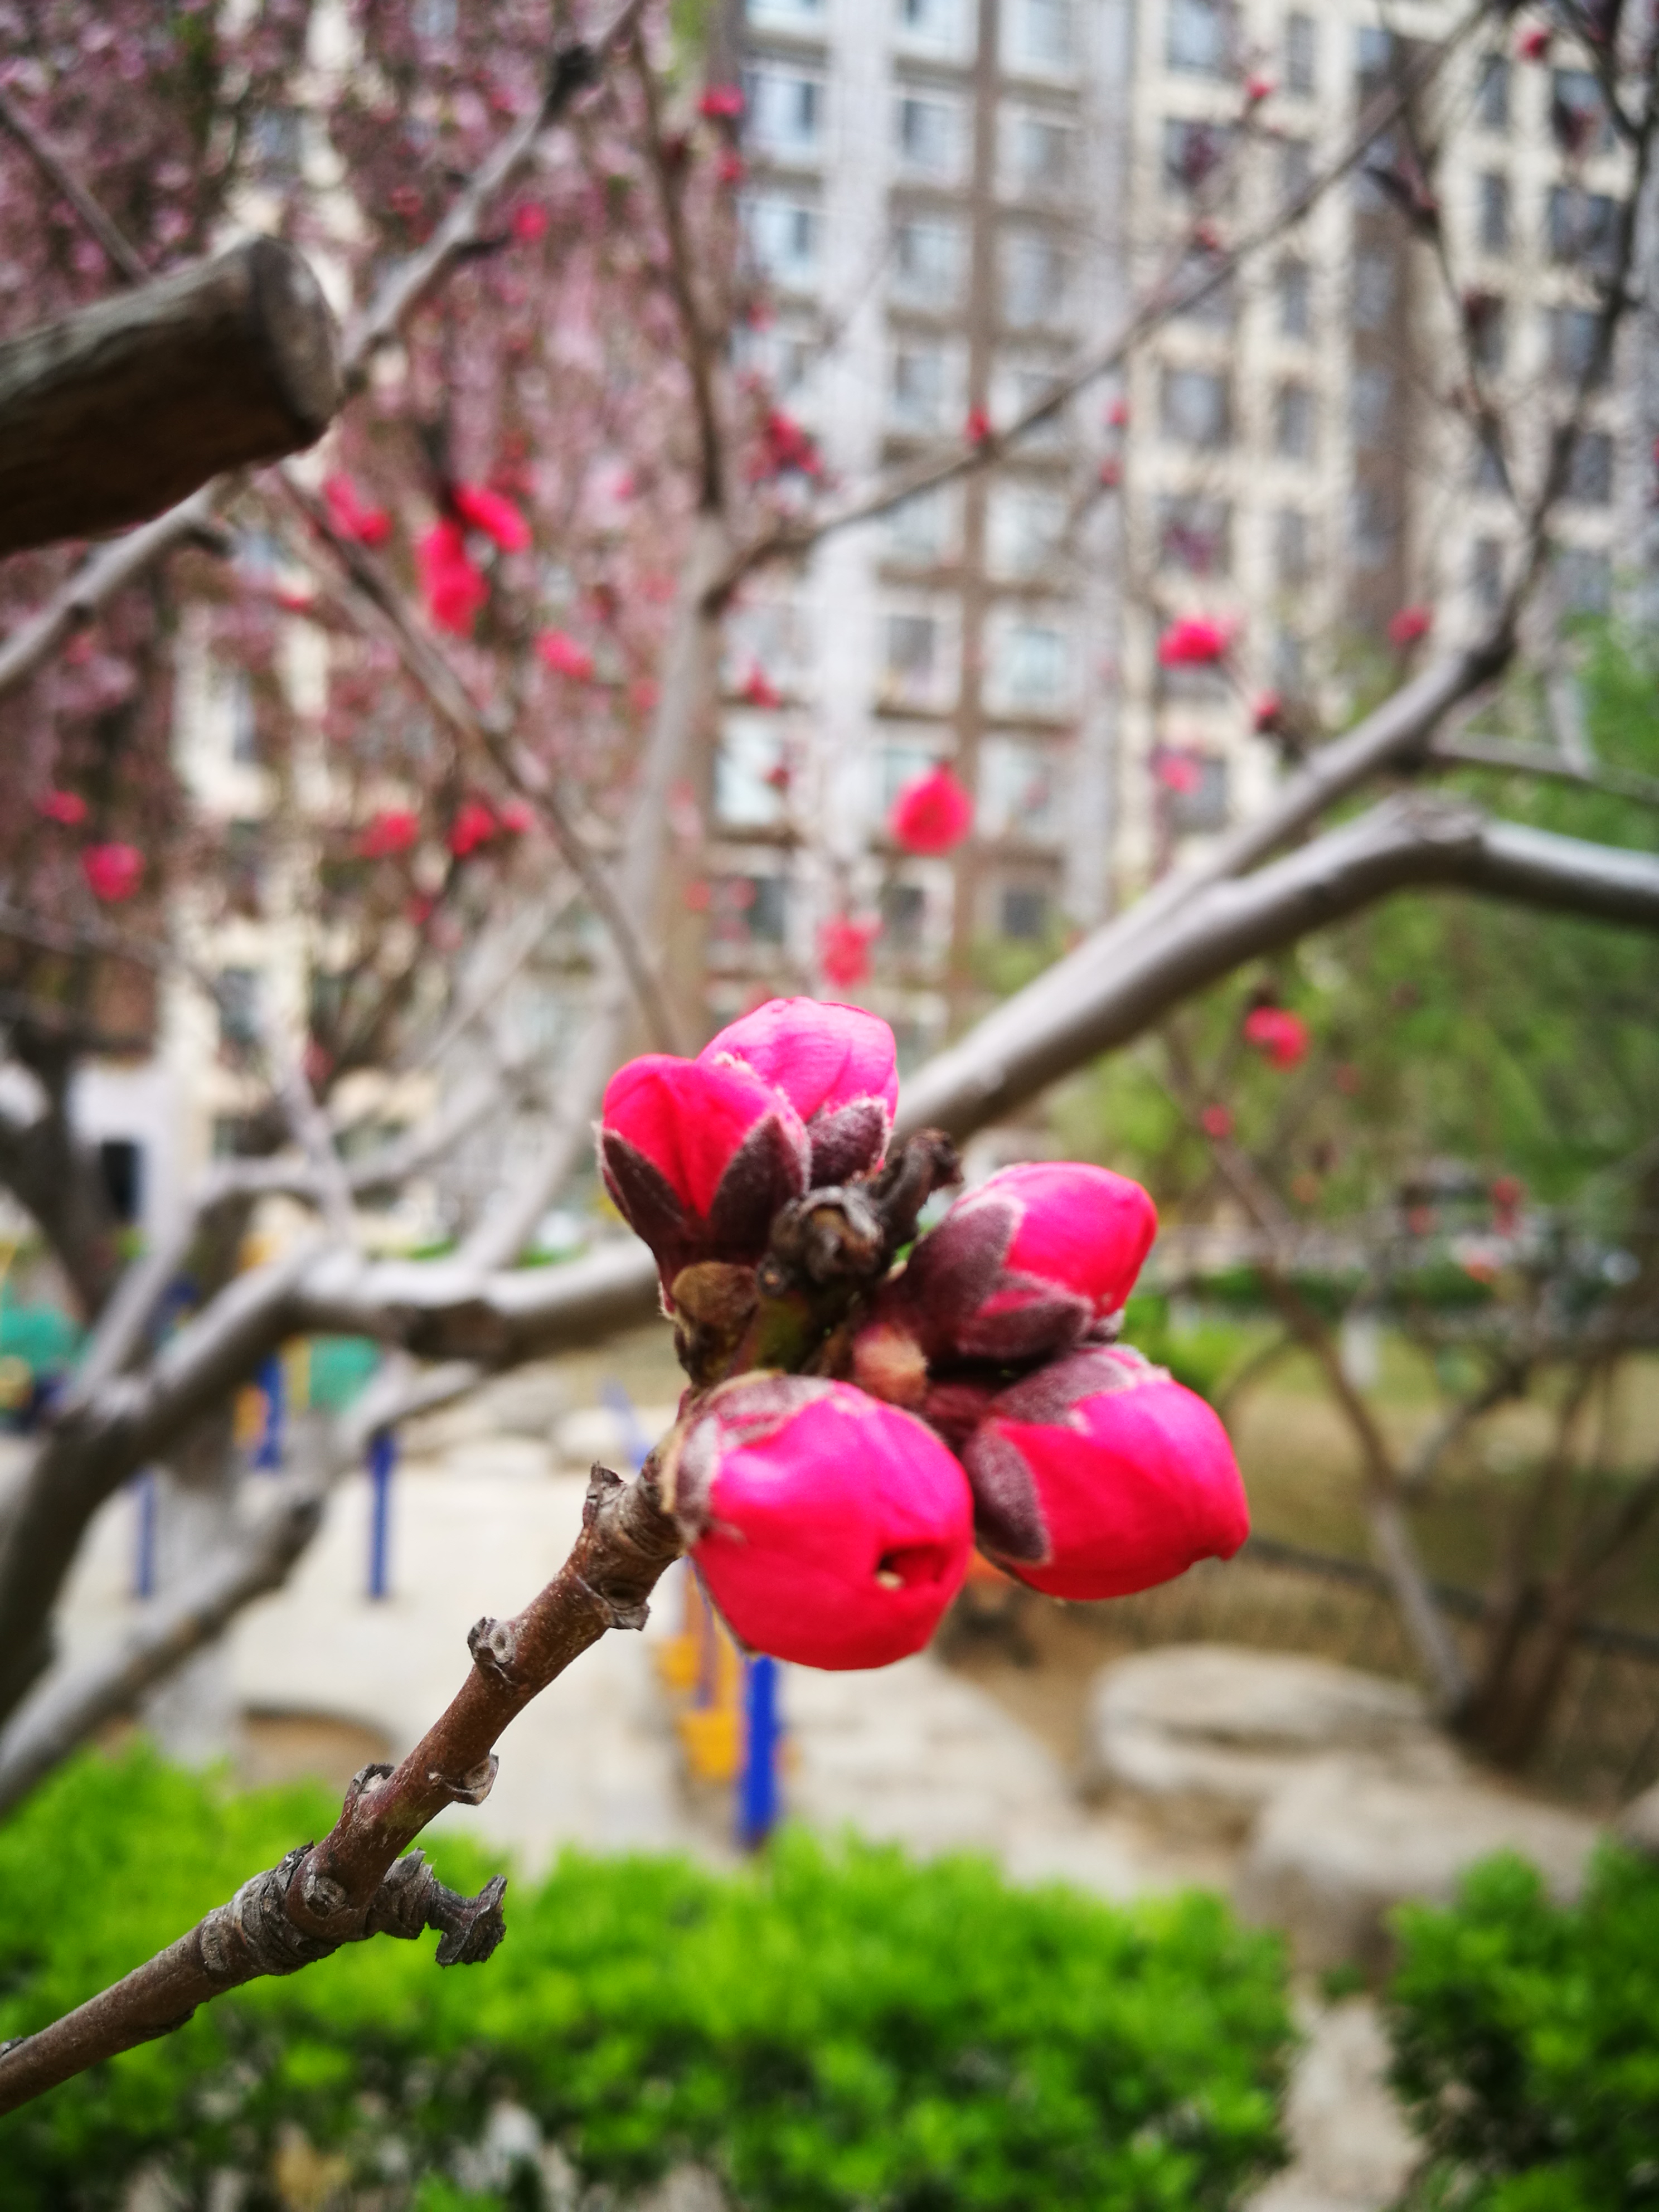
flower, plant, branch, botany, petal, twig, woody plant, terrestrial plant, fruit, tree, flowering plant, blossom, spring, magenta, fruit tree, shrub, rose family, plant stem, malus, bud, berry, prunus, wildflower